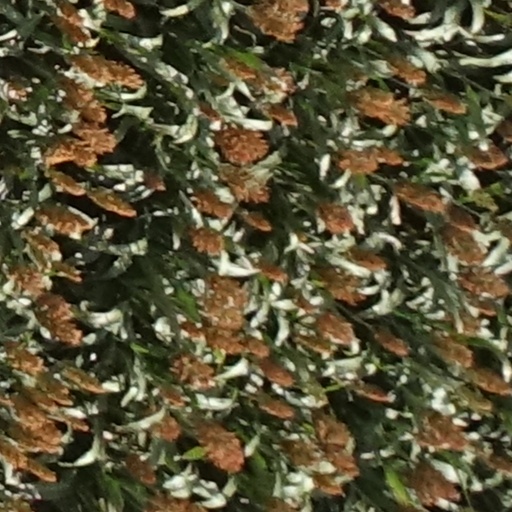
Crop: sorghum